Designerspirene

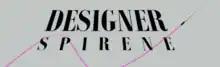

Designerspirene was a Norwegian reality television series that focused on fashion design. The show is aired on TV3 and is based on the American format, Project Runway hosted by Heidi Klum. Project Runway has been Emmy-nominated for "Outstanding reality-competition program" in 2005 and 2006. The show has only had one season in 2007 with no plans for a renewal.